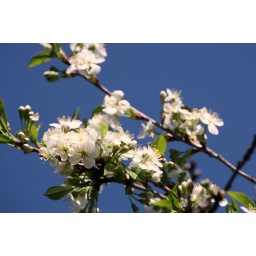
pretty against the blue sky